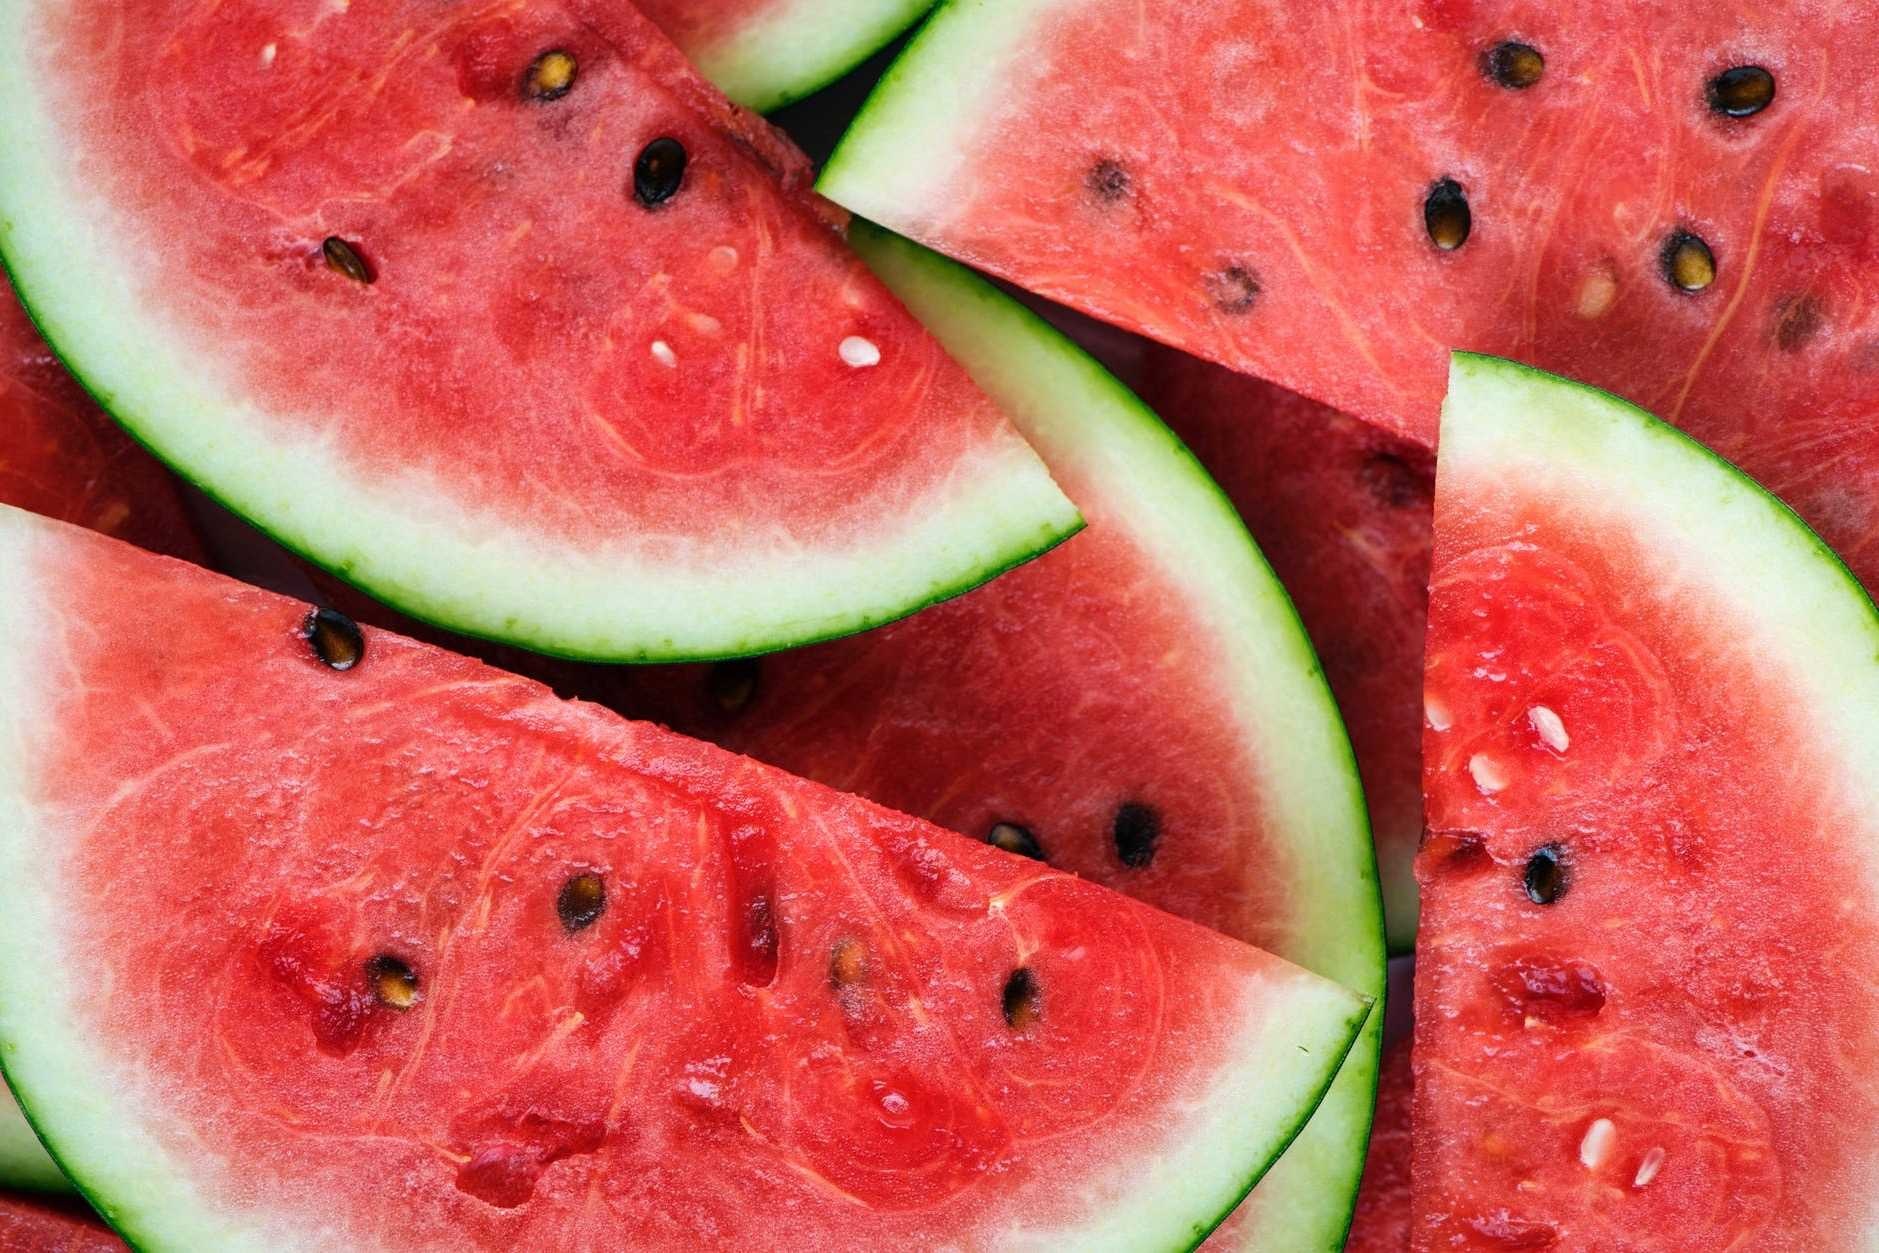
Label: Watermelon